Apennine Mountains

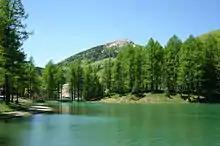
Monte Cimone, in Emilia Romagna, is the highest mountain of the northern Apennines.

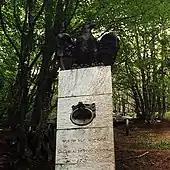
Source of the Tiber river at Mount Fumaiolo, marked by a column with an eagle and wolves, part of the Apennine fauna and symbols of Rome. The inscription reads: "Here the river sacred to the destinies of Rome is born."

Starting at Cisa Pass, the mountain chain turns further to the southeast, to cross the peninsula along the border between the Emilia-Romagna and Tuscany regions. They are named the Tuscan–Emilian Apennines west of the Futa Pass and the Tuscan–Romagnol Apennines east of it, or just the Tuscan Apennines. They extend to the upper Tiber River. The highest point is Monte Cimone at .